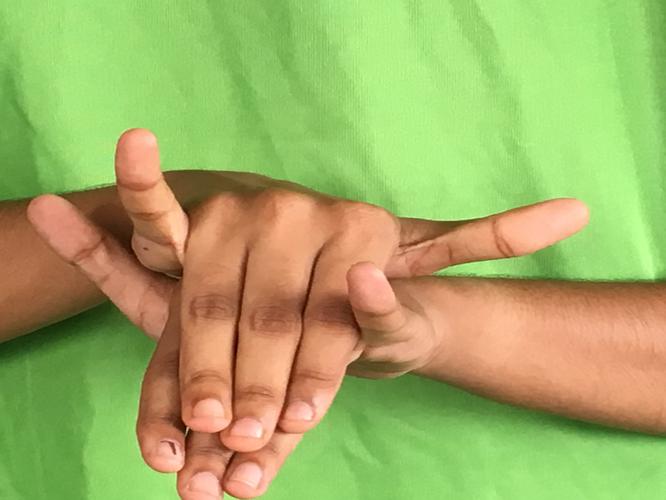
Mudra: Varaha
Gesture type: double_hand